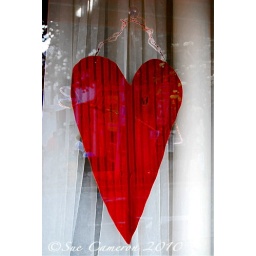
red heart in the window